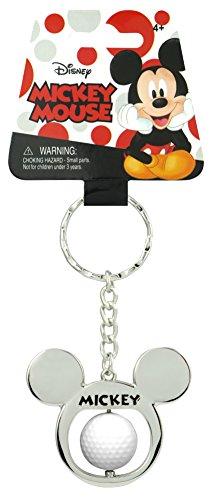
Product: Disney Mickey Golf Ball Spinner Pewter Key Ring Key Accessory
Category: Toys & Games | Novelty & Gag Toys
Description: A Disney and golf fan dream.
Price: $8.44
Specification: ProductDimensions:2x0.8x3.5inches|ItemWeight:1.12ounces|ShippingWeight:1.12ounces(Viewshippingratesandpolicies)|DomesticShipping:ItemcanbeshippedwithinU.S.|InternationalShipping:ThisitemcanbeshippedtoselectcountriesoutsideoftheU.S.LearnMore|ASIN:B074JR44HN|Itemmodelnumber:85441|Manufacturerrecommendedage:4yearsandup